Which point is corresponding to the reference point?
Reference image:
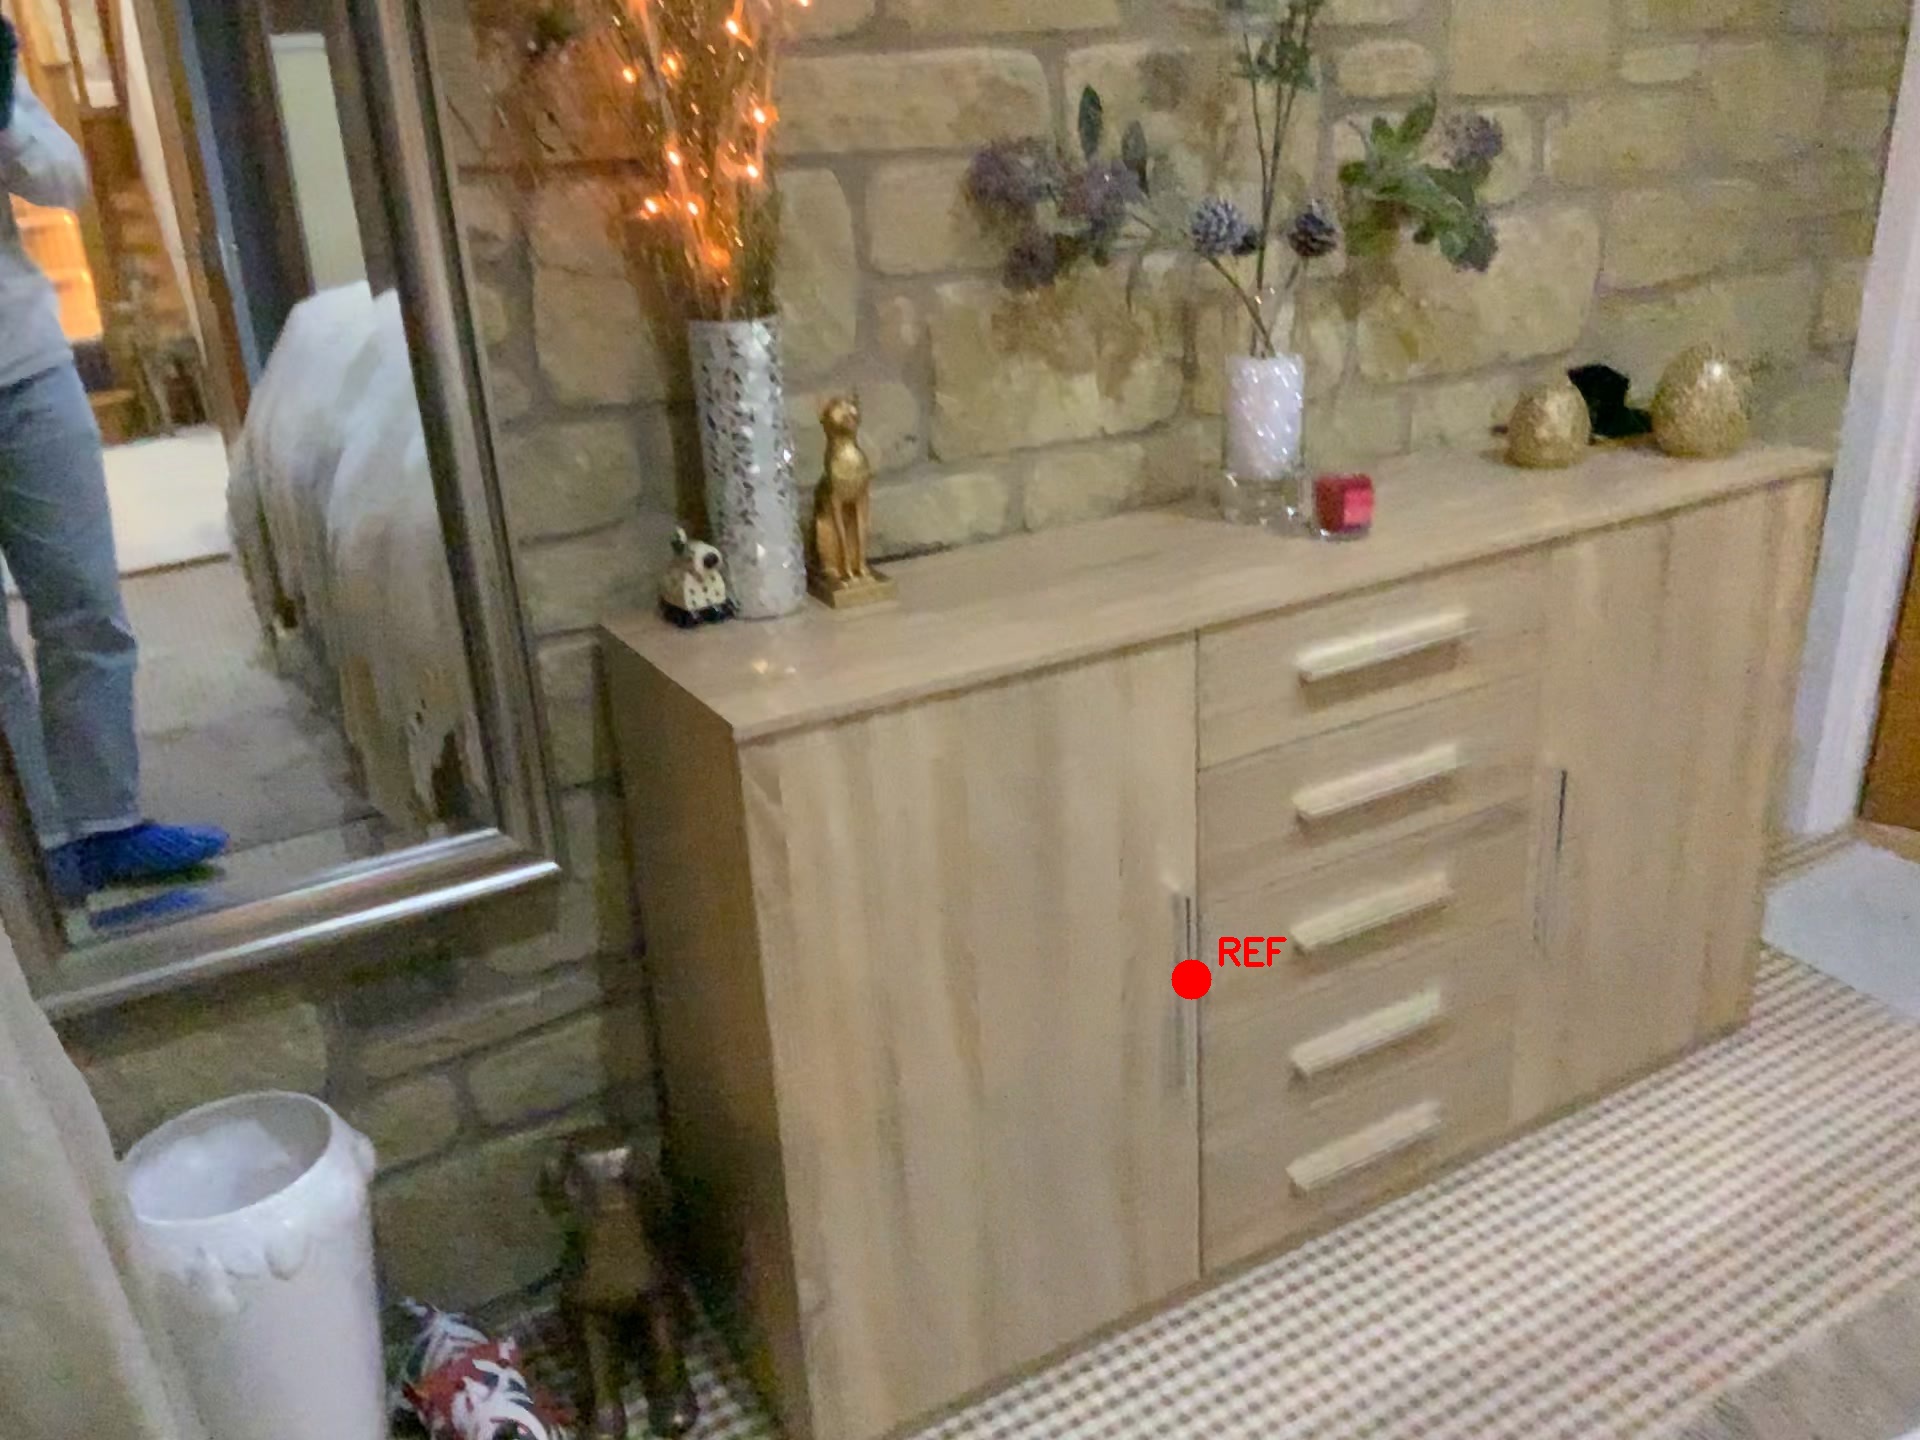
Option image:
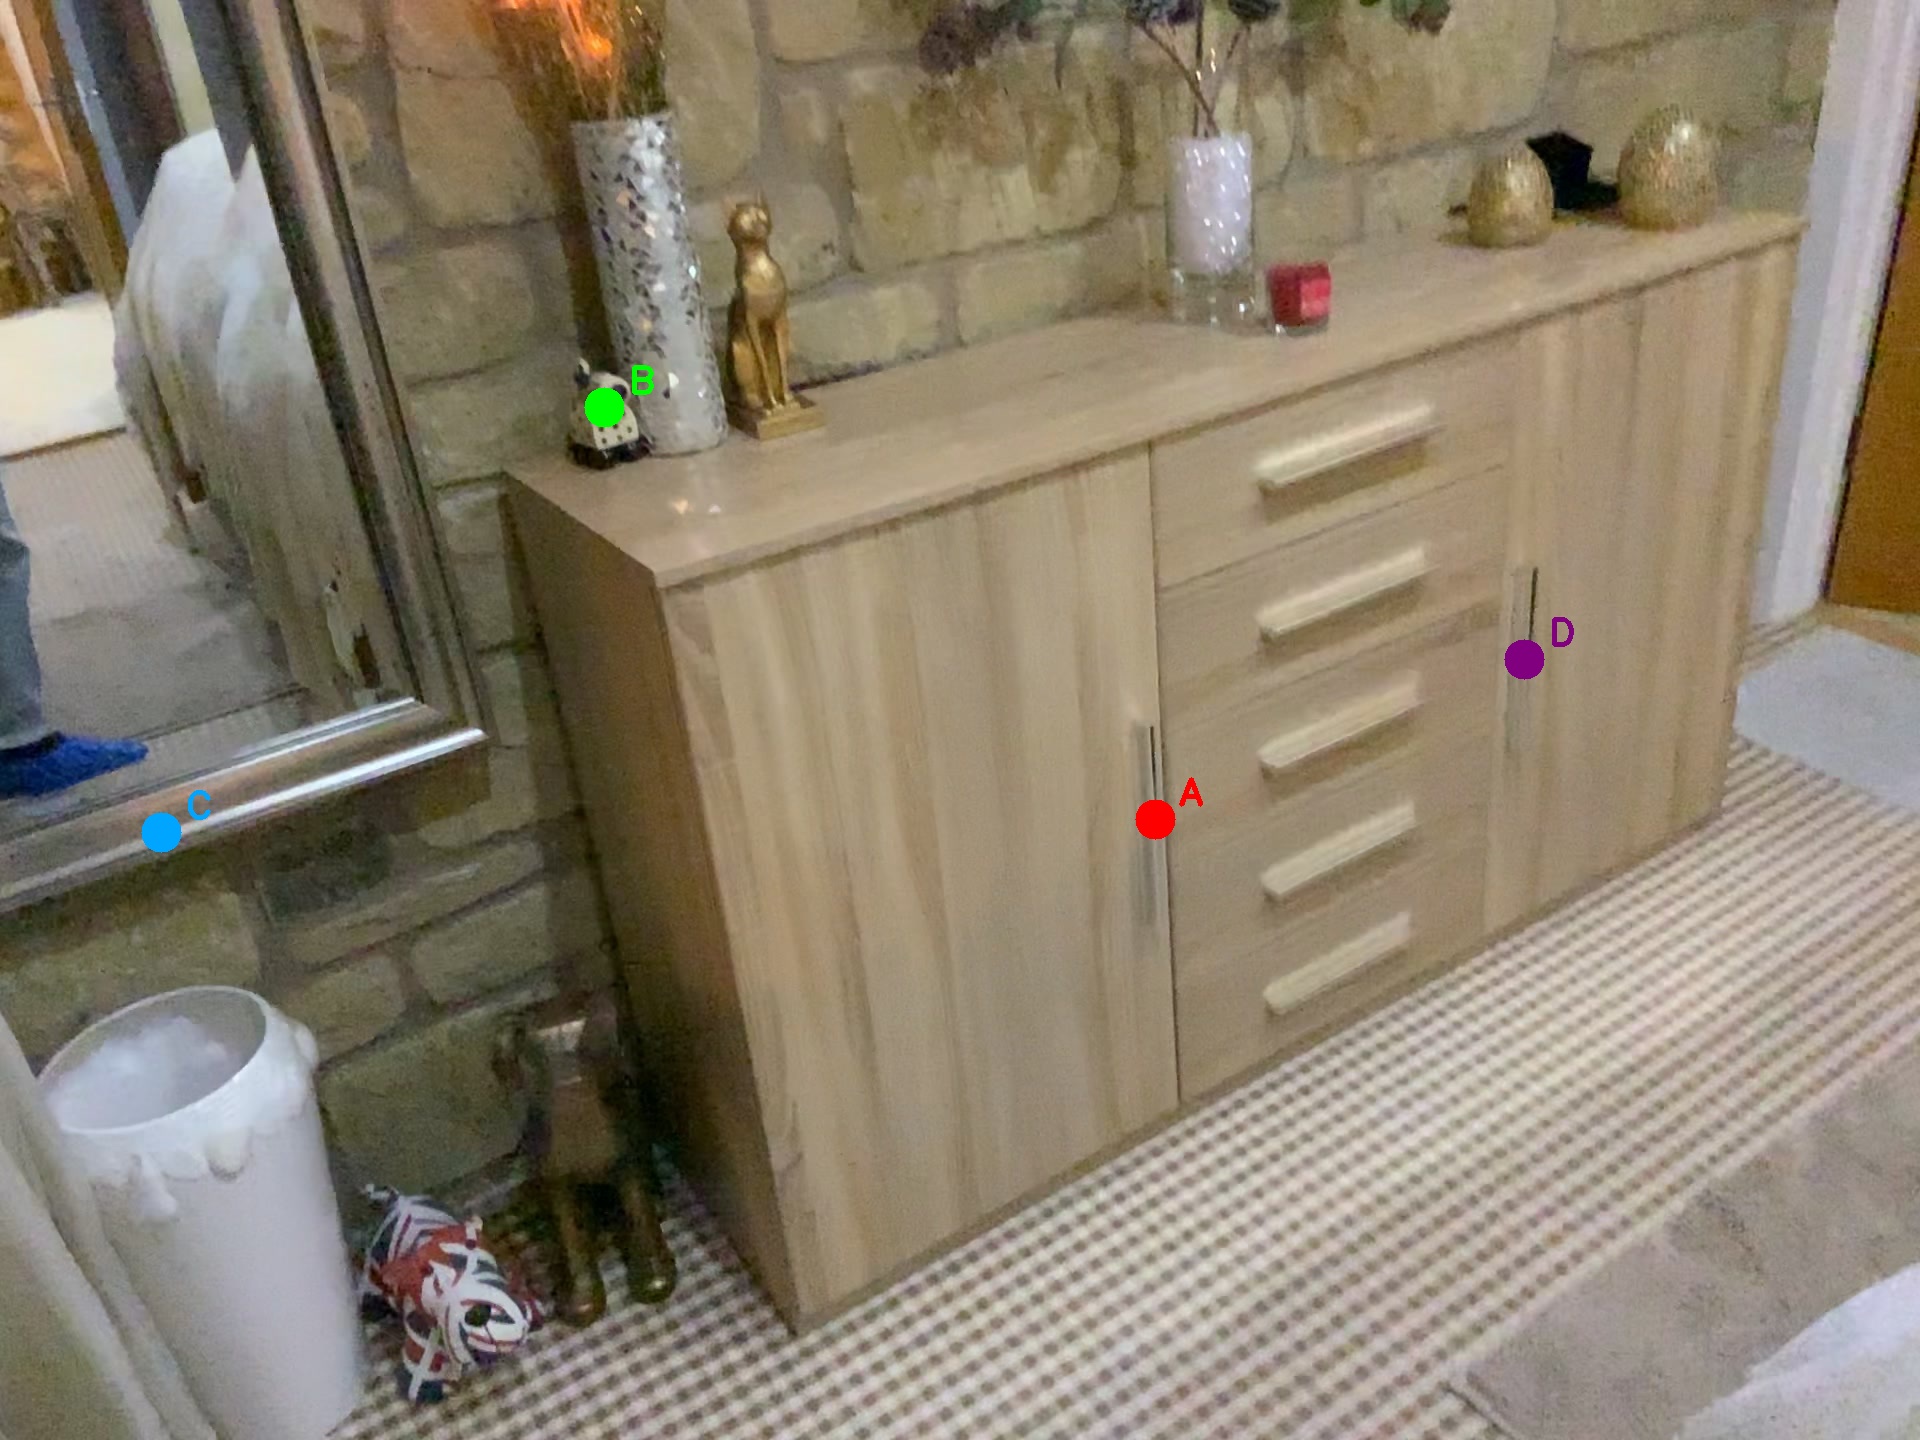
Choices:
Point A
Point B
Point C
Point D
Answer: (A)